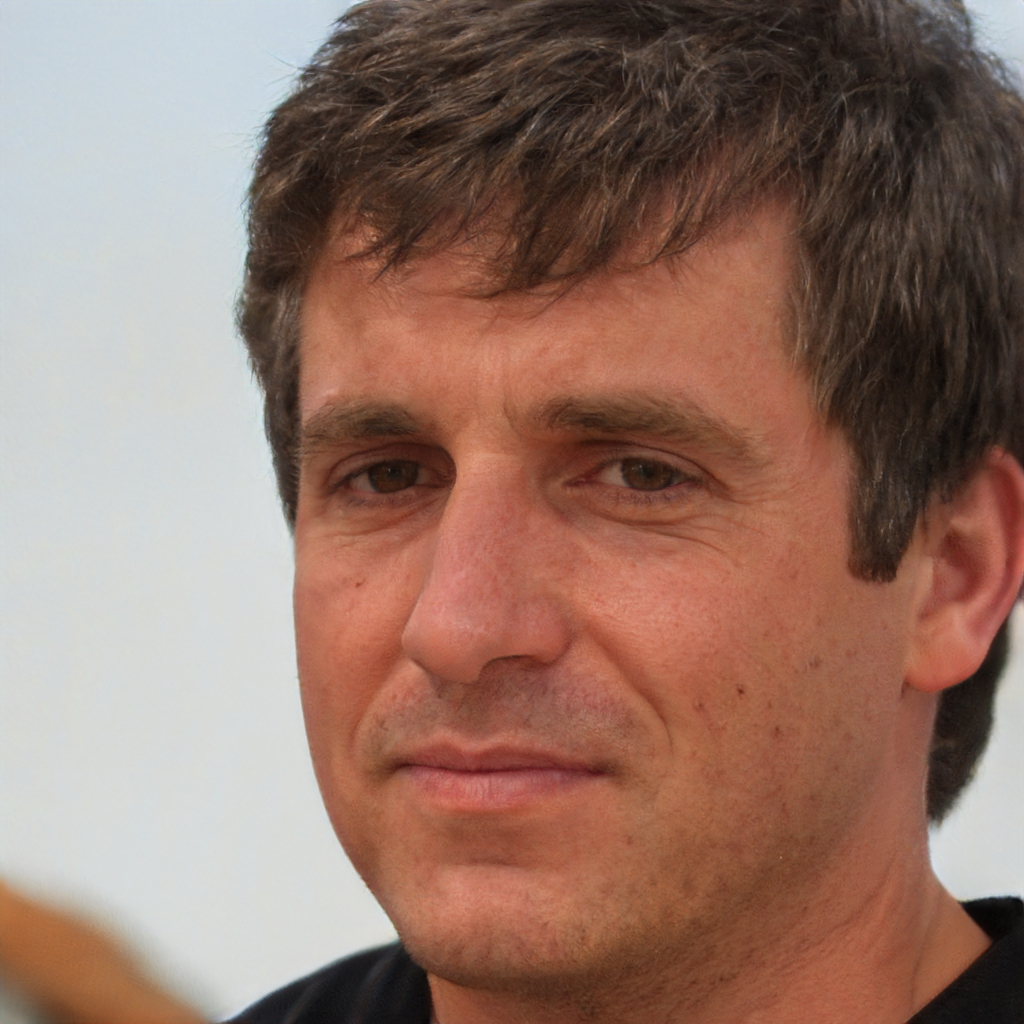
Gender: Male